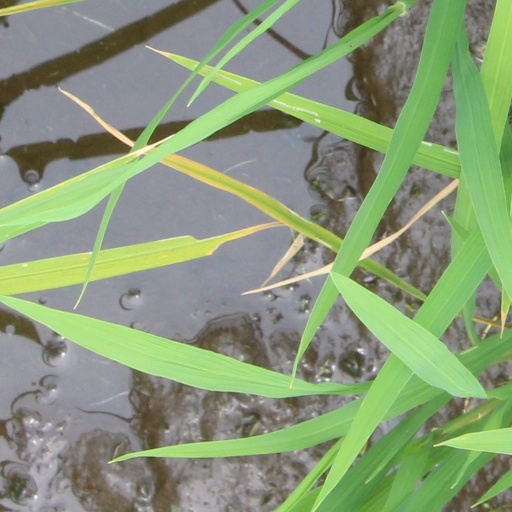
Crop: rice